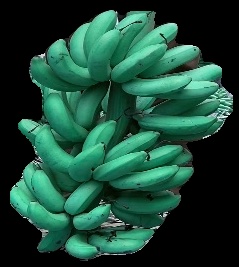
Variety: rasbale
Grade: grade1